Neon Maniacs

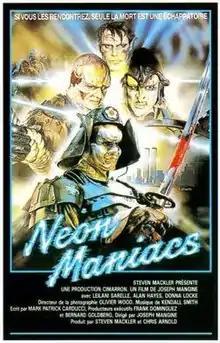
French language theatrical poster by Enzo Sciotti

Neon Maniacs is a 1986 American horror film directed by Joseph Mangine, written by Mark Patrick Carducci, and starring Alan Hayes and Leilani Sarelle. The film was also released under the title Evil Dead Warriors.